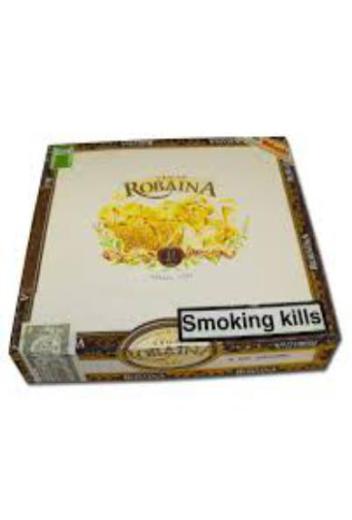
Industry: Necessities